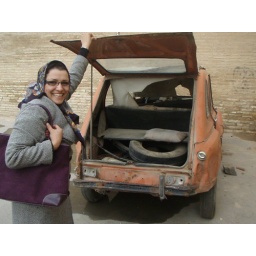
Found this old abandoned beauty near the alley by the bath house - The car, not Farnaz my cousin.